Kevin De Bruyne

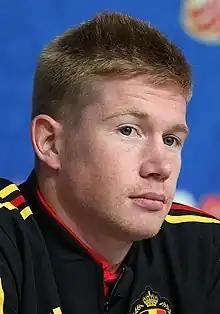
De Bruyne with Belgium in 2018

Kevin De Bruyne (born 28 June 1991) is a Belgian professional footballer who plays as a midfielder for club Napoli and captains the Belgium national team. Widely considered one of the best players in the world at his peak, De Bruyne has been described as a "complete" footballer.